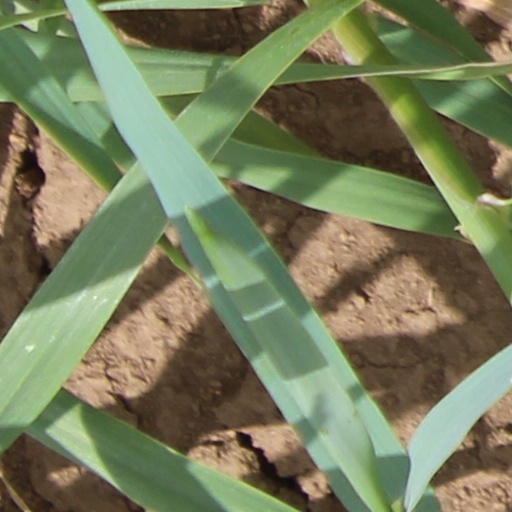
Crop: wheat